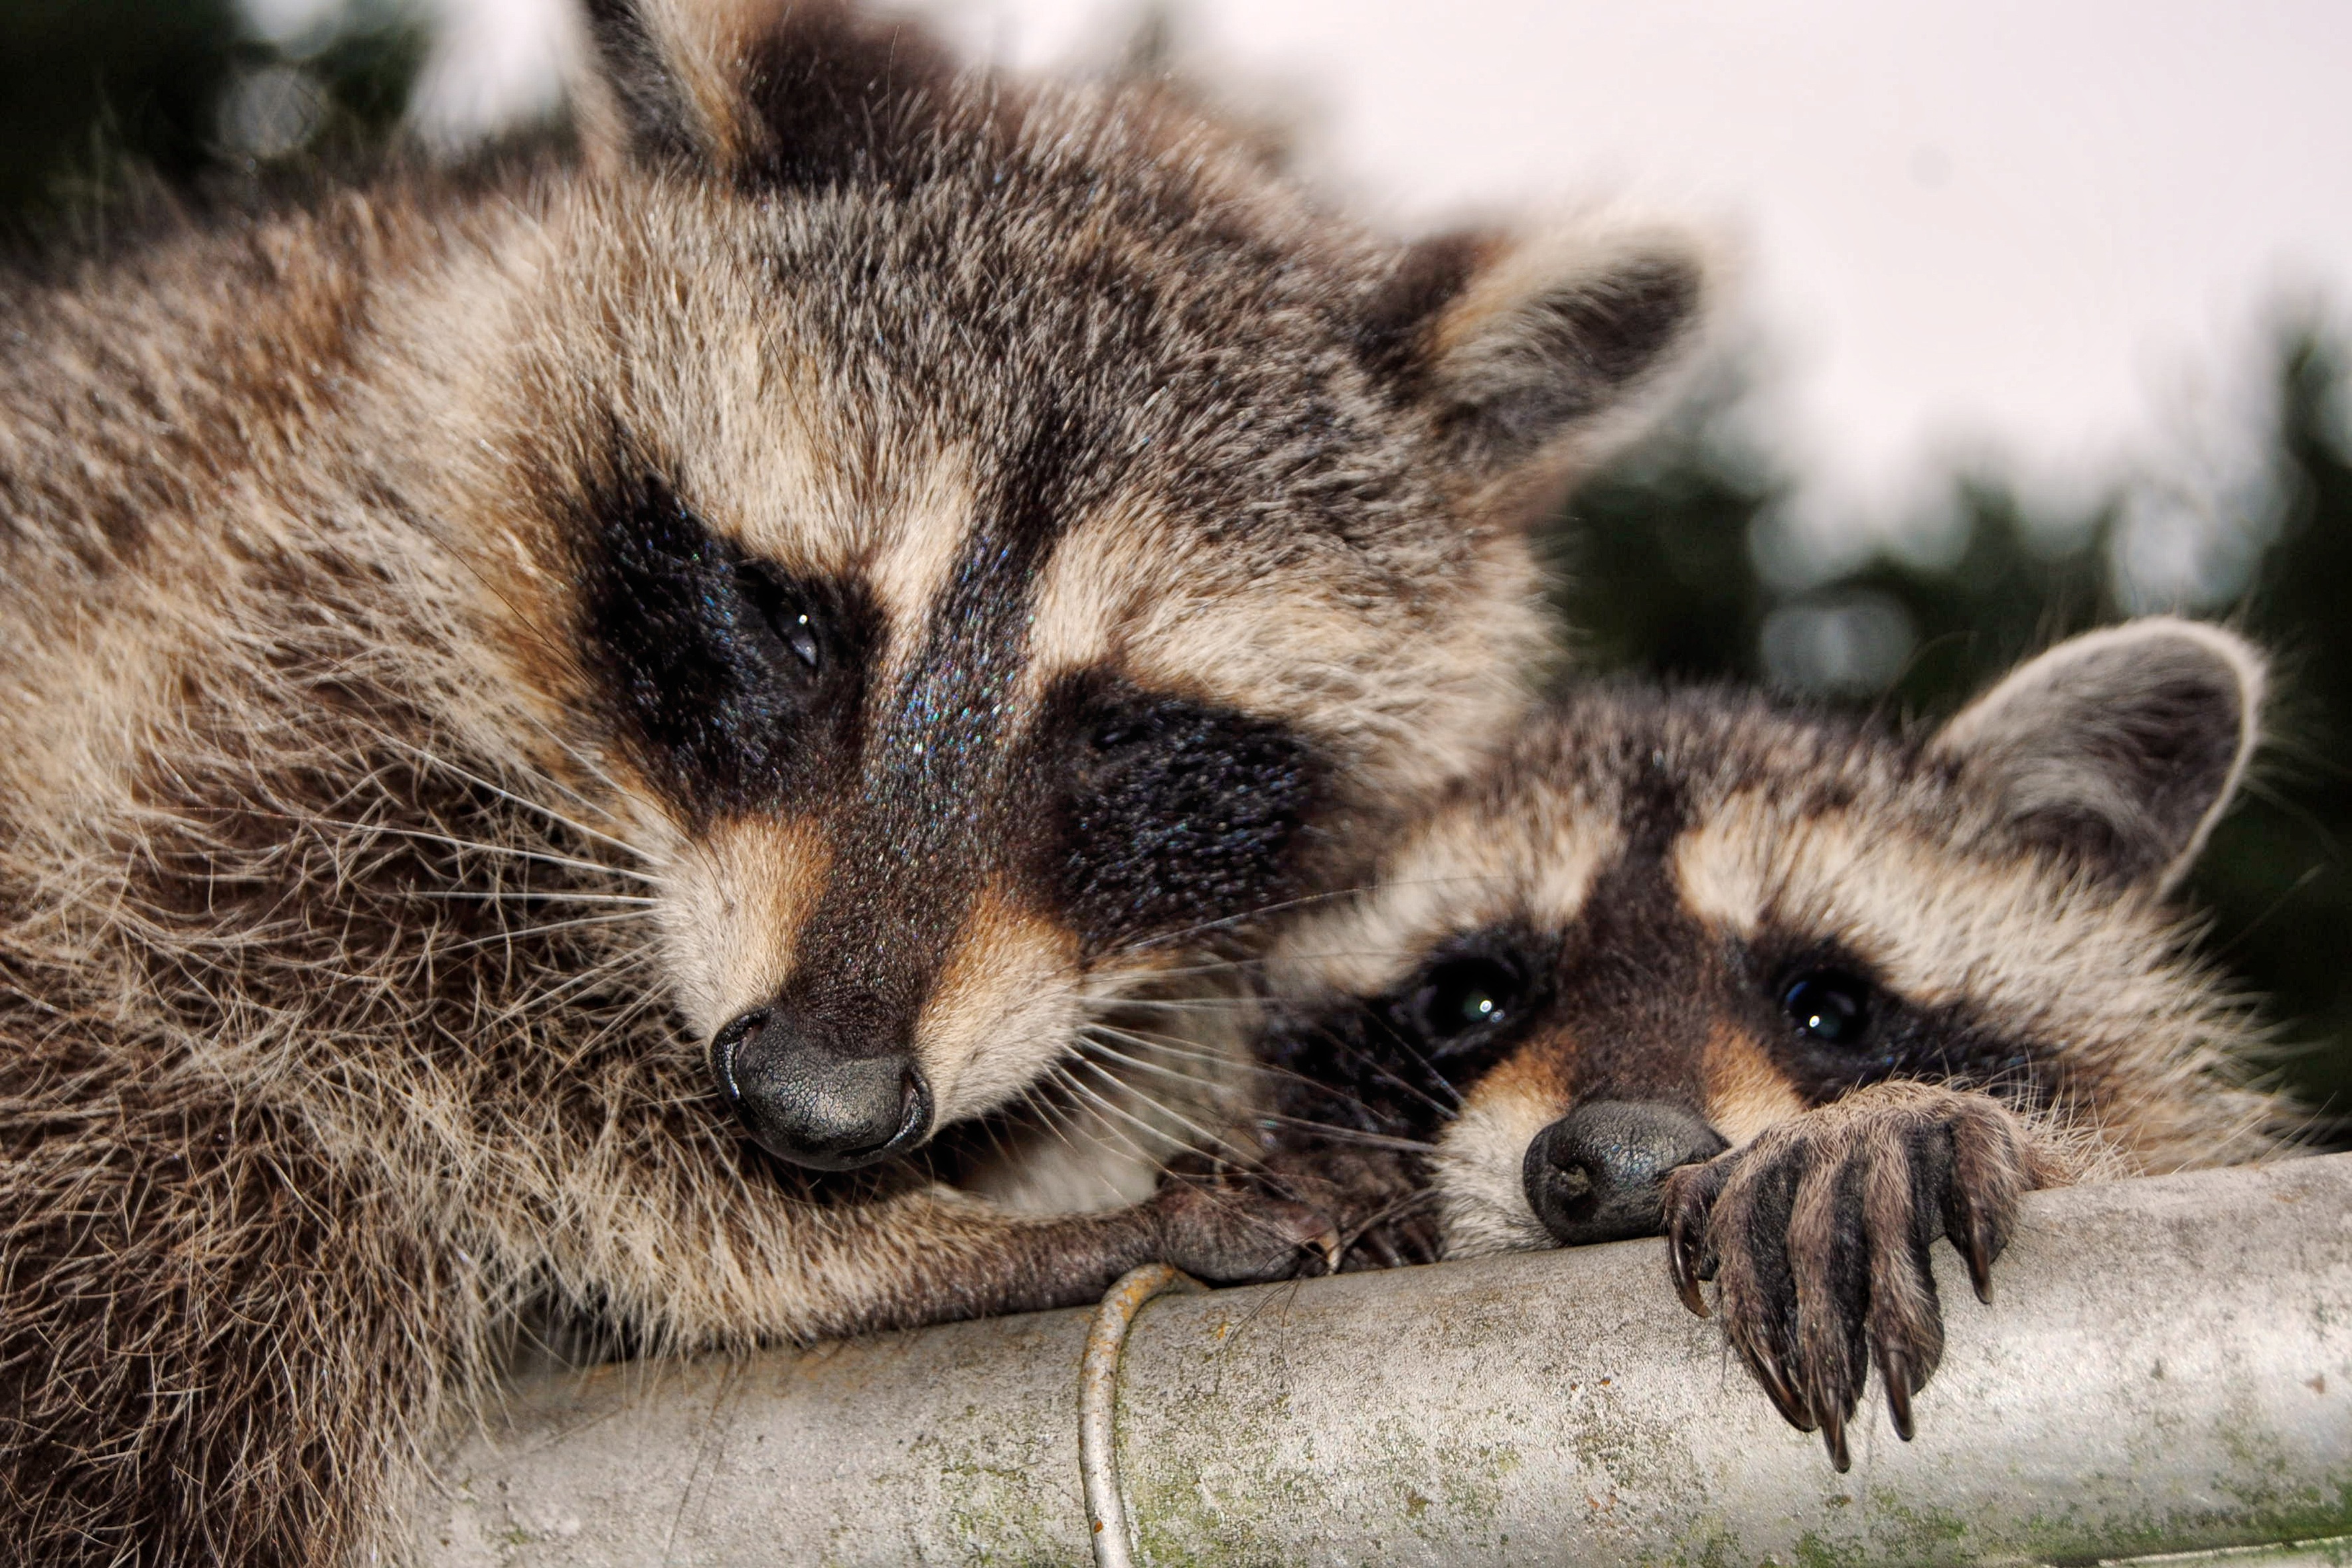
cute, wildlife, mammal, fauna, whiskers, raccoon, animals, mammals, vertebrate, cheeky, curious, raccoons, procyon, procyonidae, viverridae